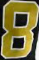
Number: 8